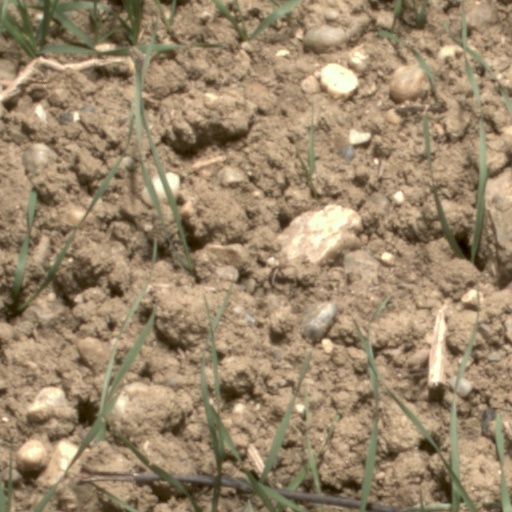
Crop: wheat